Raimondo Fassa

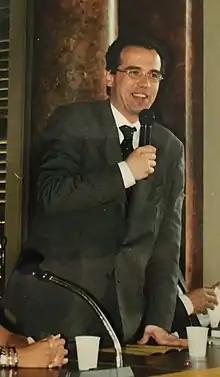
Raimondo Fassa

Raimondo Fassa (born 18 July 1959) is an Italian lawyer, professor and politician who served as Mayor of Varese (1993–1997) and member of the European Parliament (1994–1999).